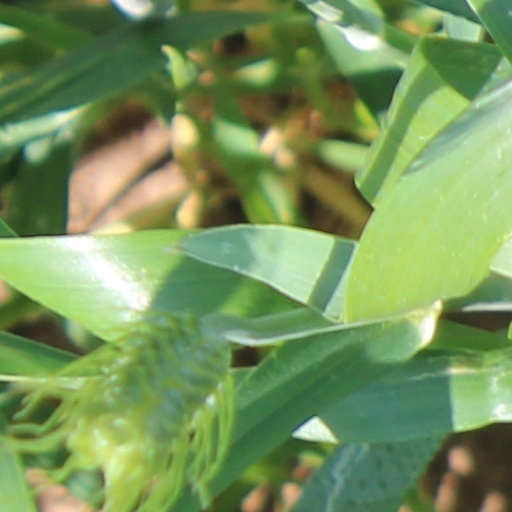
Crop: wheat